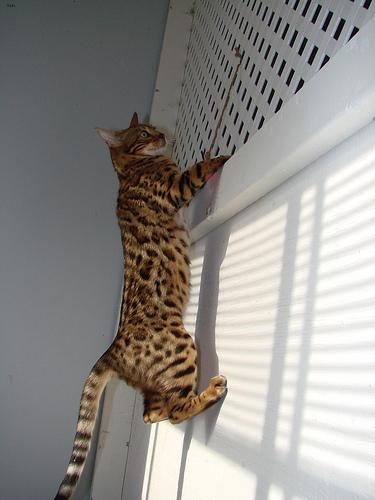
Breed: Bengal